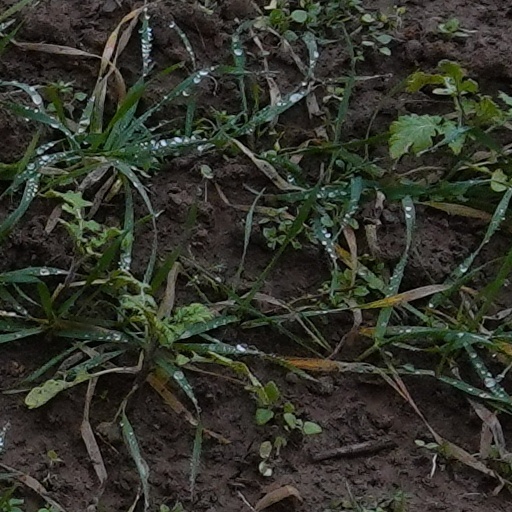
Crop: wheat